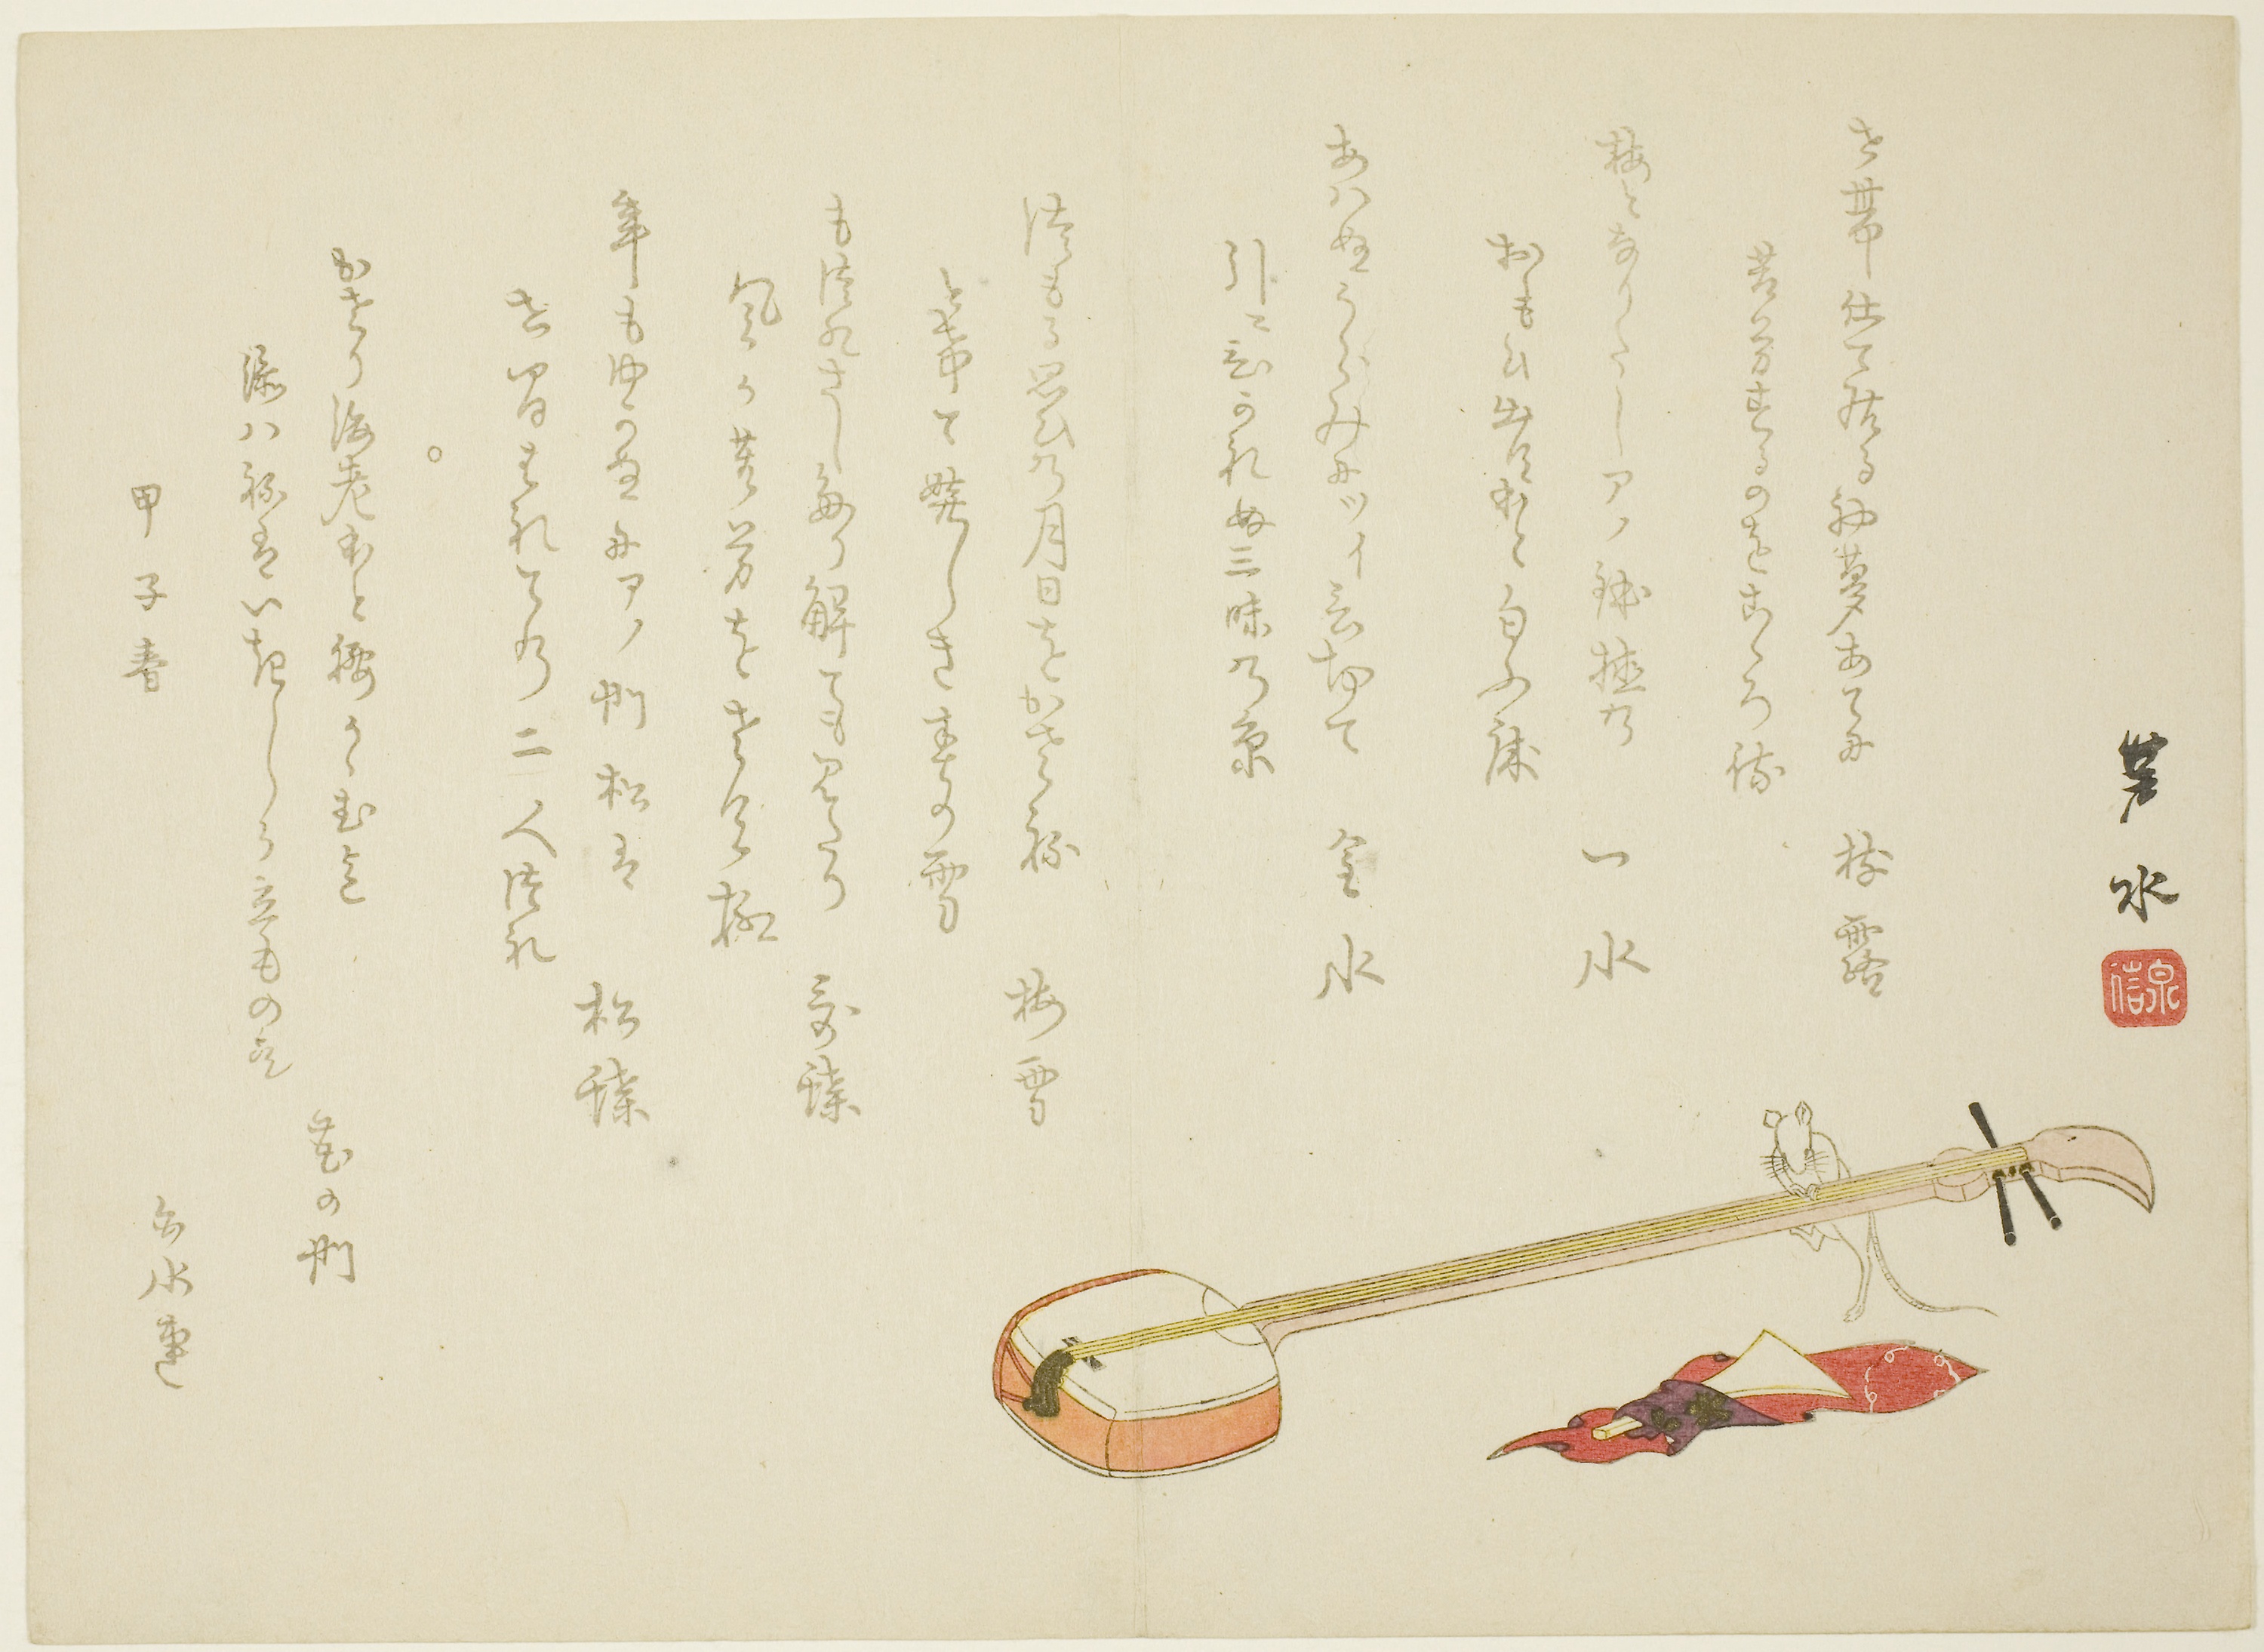
text, paper, paper product, calligraphy, scroll